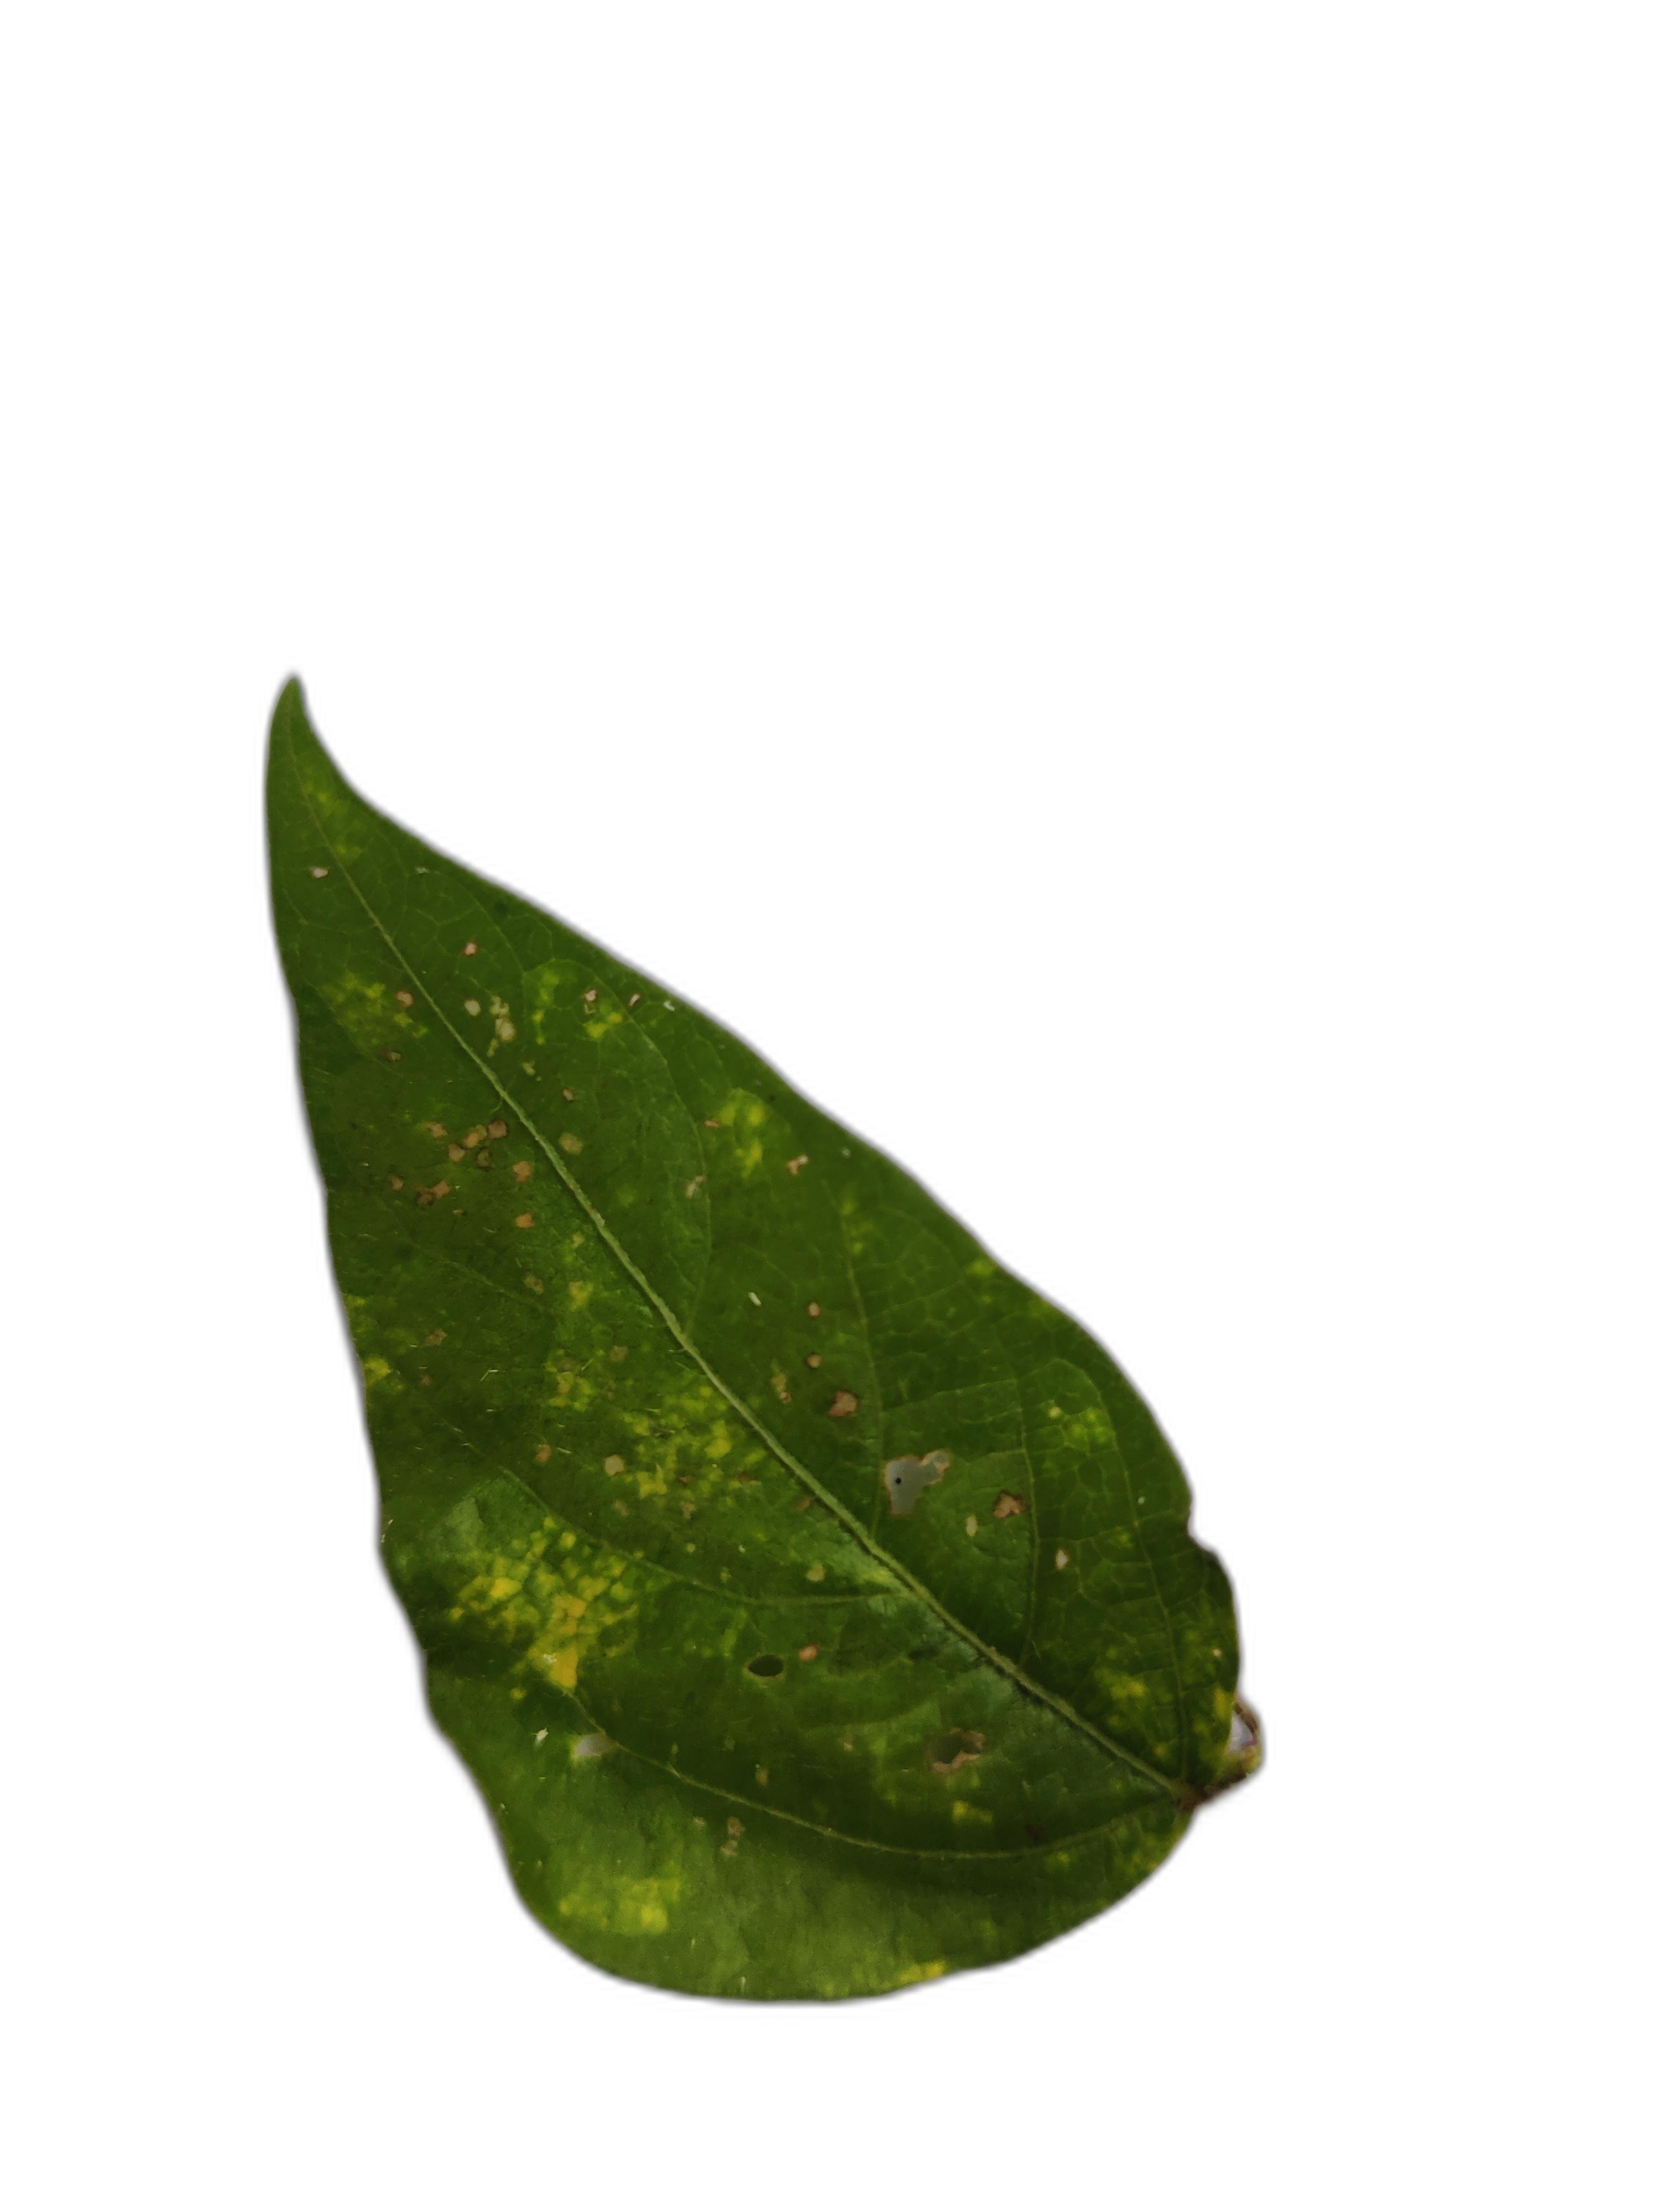
Label: Yellow Mosaic